Deep Space: Operation Copernicus

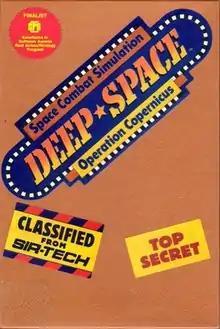

Deep Space: Operation Copernicus is a video game published in 1988 by Sir-Tech.